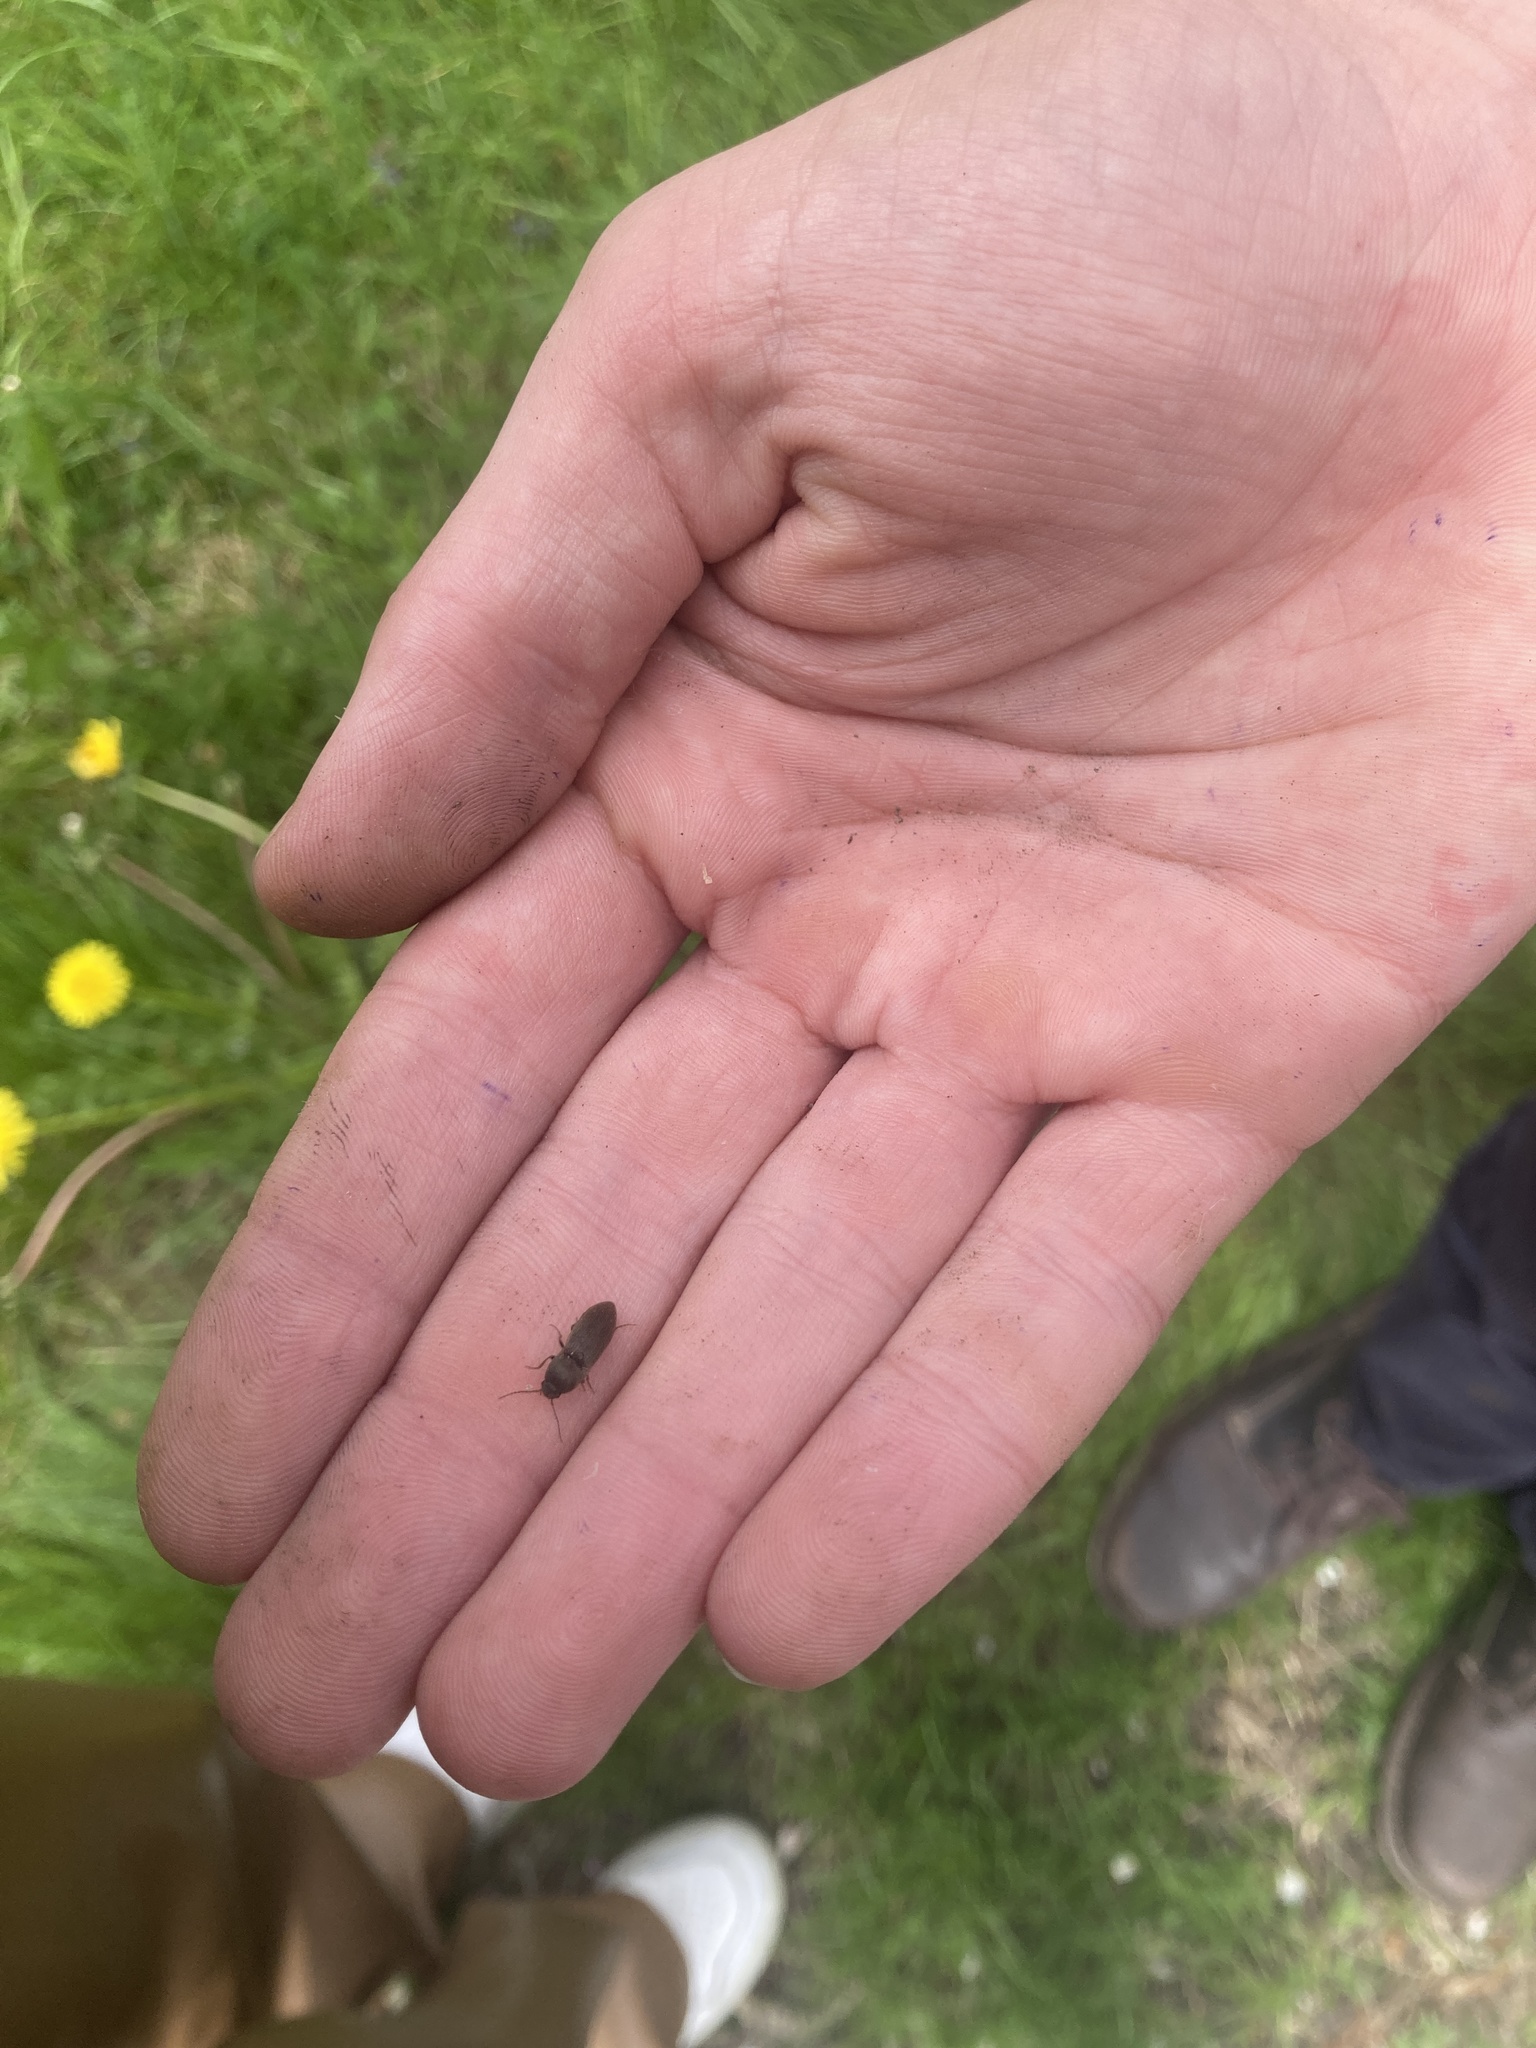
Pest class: clickbeetles_wireworms